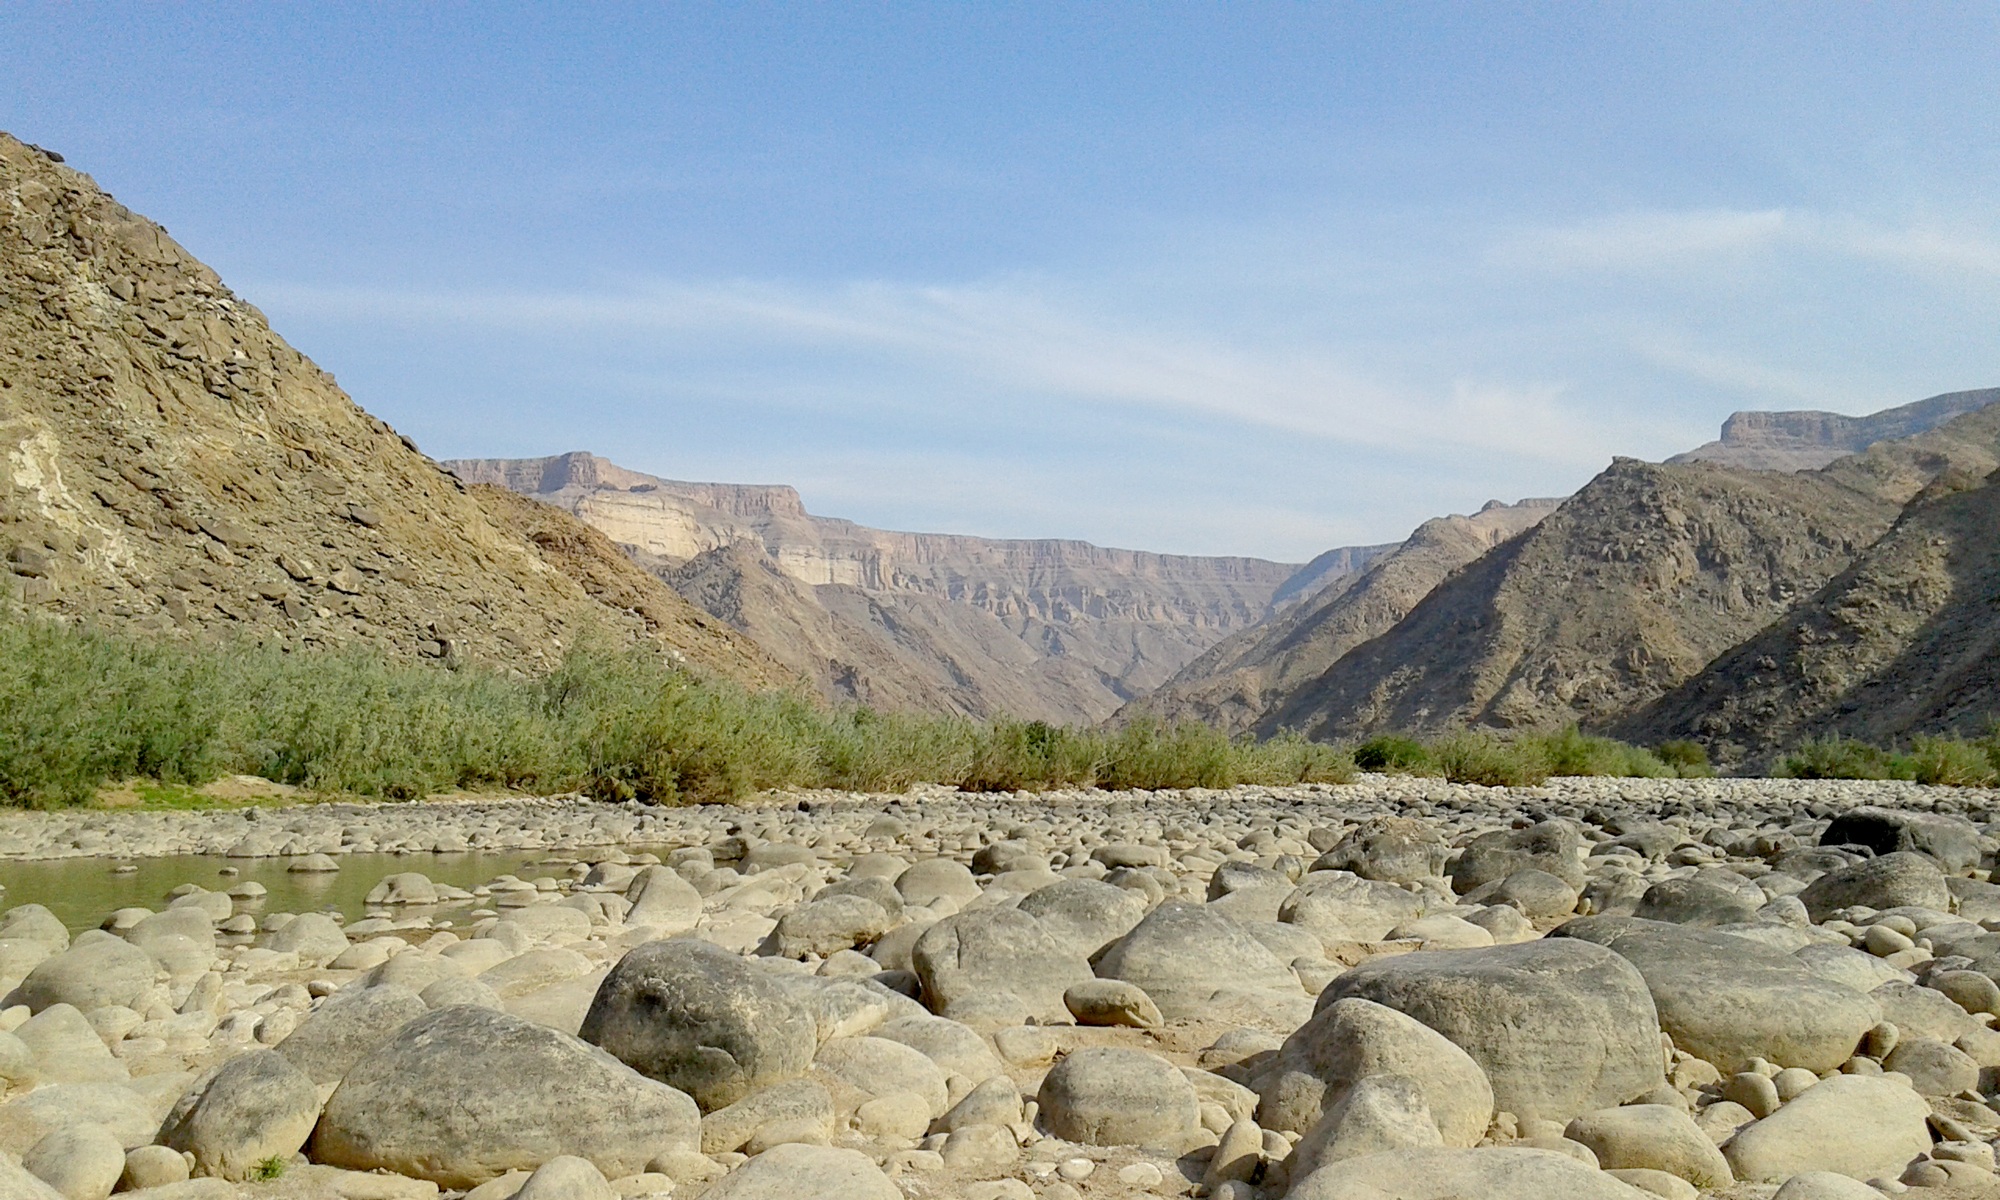
landscape, nature, rock, wilderness, mountain, hiking, hill, desert, adventure, backpack, river, valley, mountain range, monument, panorama, summer, vacation, tourist, travel, panoramic, scenic, journey, natural, park, holiday, traveler, sightseeing, canyon, fish, tourism, lifestyle, activity, rocks, outdoors, southern, national, geology, trekking, backpacking, badlands, plateau, exploration, viewpoint, wadi, viewing, landform, namibia, geographical feature, mountainous landforms